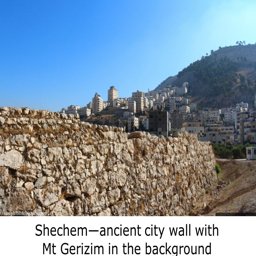
a city -- ancient city wall in the background